Nicolas Martin du Nord

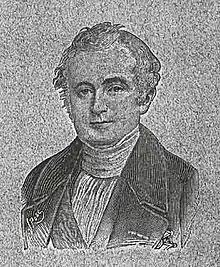

He was Minister of Public Works, Agriculture and Commerce (1835–39) and Minister of Justice and Religious Affairs (1840–47).